Maharlika Pilipinas Basketball League

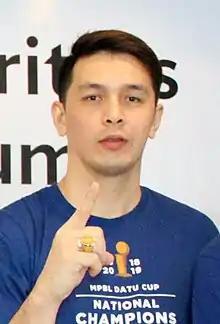
John Wilson was a key player in San Juan's 2019 championship run and, in 2020, became the first player in the league to score 1,000 points.

The following 2019–20 season featured 31 teams participating in the league, the most the league had in its history, adding six expansion teams but also saw its first departing team, the Mandaluyong El Tigre. Roster restrictions were also relaxed, allowing more Filipino-foreigners and ex-professional players to play in the league. This season also saw the debut of the International Invasion series, which saw games being played in the United Arab Emirates and in Canada.